Aragon Offensive

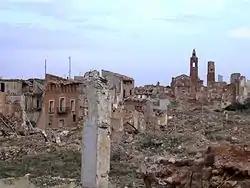
After being destroyed, the village of Belchite was not rebuilt and remained as a monument

The Nationalist attack began on March 7, 1938, preceded by a heavy artillery and aerial bombardment. At 6:30 a.m., three Nationalist armies attacked the Republican line stretched between the Ebro River and Vivel del Río. The northern part of the attack was carried out by Yagüe's elite Army of Africa, supported by the Condor Legion and forty-seven artillery batteries. The Nationalists broke the front in several places on the first day of the battle. Yagüe advanced down the right bank of the Ebro, slashing through all defences. Solchaga won back Belchite on March 10, and the XV International Brigade, with its US, Canadian and British complement, was the last unit out of the destroyed town. The commander of the Abraham Lincoln Battalion, part of the XV International Brigade, Robert Merriman, was killed during the retreat. A Soviet secret policeman had specially designed the fortifications at Belchite, but they fell easily to the advancing Nationalists. The Italians attacked at Rudilla, met some initial resistance and then, led by the Black Arrows (Flechas Negras Division) broke through.